Dakuwaqa

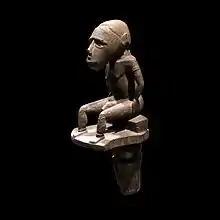
Wooden figure of Dakuwaqa from the Solomon Islands, on display at the Louvre gallery

In Fijian mythology, Dakuwaqa (Dakuwanga) is a shark deity and often appears as a fierce sea monster, guarding the islands. He was greatly respected by fishermen because he protected them from any danger at sea and its denizens.